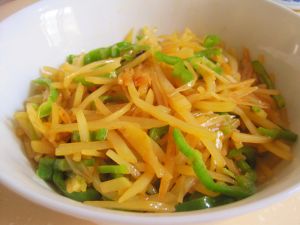
Label: trash